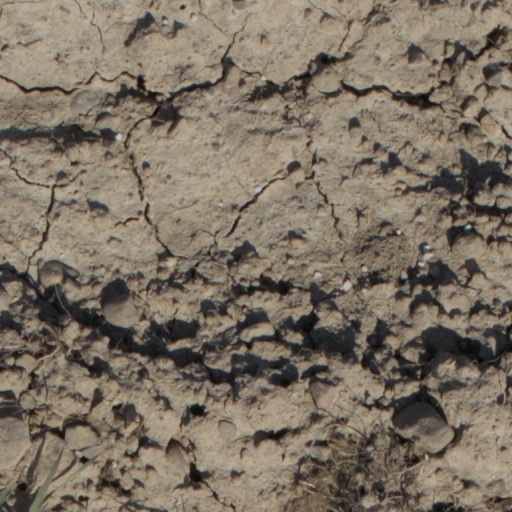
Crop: wheat